Margarita Benítez

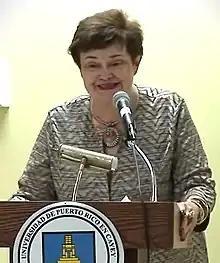
Benítez, 2014

Margarita Inés Benítez Martínez (born 1949) is a Puerto Rican educator and education policy expert. After completing a bachelor of arts degree at Vassar College, she earned a master's at Middlebury College and a PhD at Columbia University. She taught Spanish and literature classes at the University of Puerto Rico at Cayey in the 1970s. Moving into administration in the 1980s, she was rector and then president of UPR Cayey while simultaneously serving as the acting chancellor of the University of Puerto Rico at Humacao. In 1986, she founded the first women's studies program in Puerto Rico.